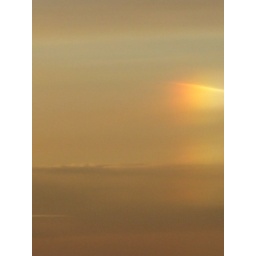
Taken from passenger window of a plane ride over Europe somewhere. The reflection of the sun hitting the window.